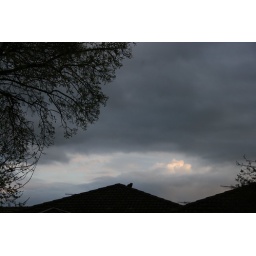
the silohette of a cat on a cold roof in winter